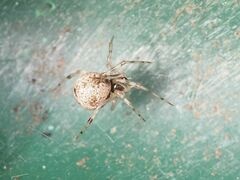
Species: Parasteatoda_tepidariorum